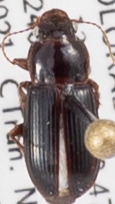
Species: Harpalus desertus
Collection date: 2021-05-19
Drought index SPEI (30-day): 1.642
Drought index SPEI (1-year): -0.676
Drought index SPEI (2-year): -0.39